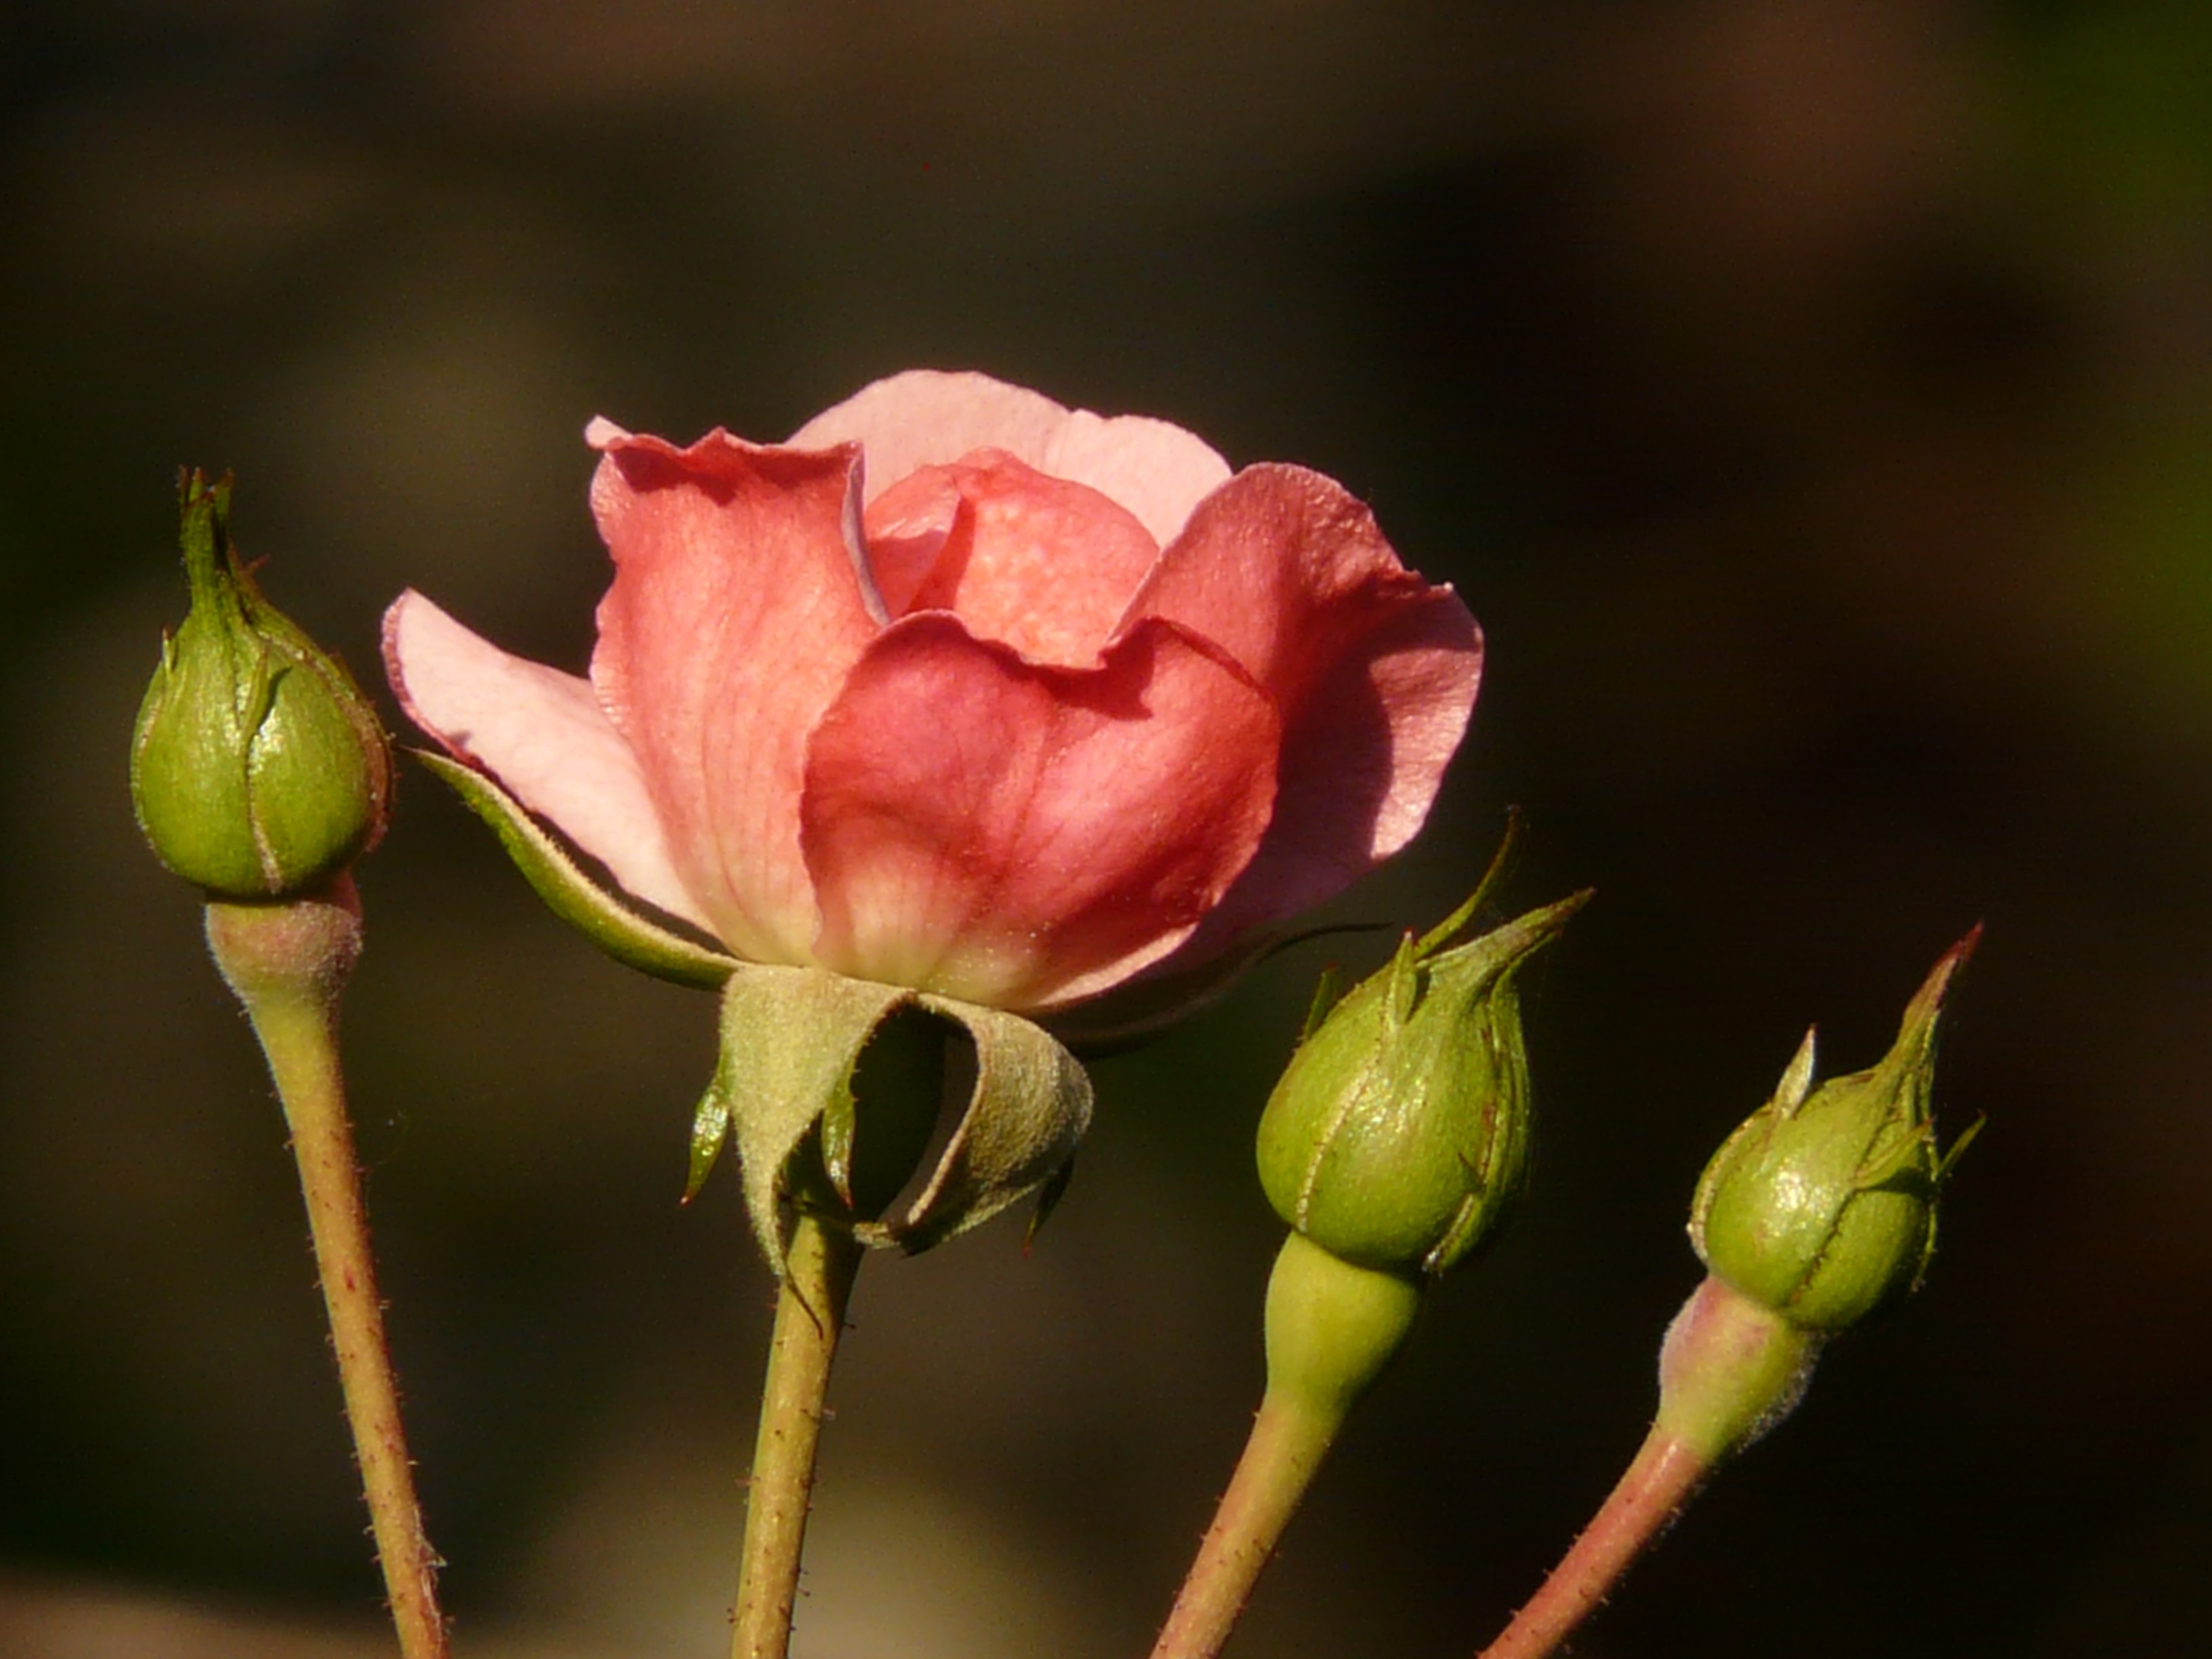
nature, blossom, plant, photography, flower, petal, bloom, rose, botany, pink, flora, wildflower, close up, bud, back light, macro photography, flowering plant, garden roses, rose family, plant stem, land plant